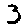
Label: 3